Ferdinand II, Holy Roman Emperor

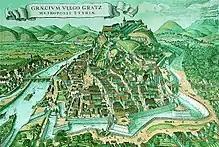
Graz in the mid-17th-century

Ferdinand returned to Graz on 20 June 1598. Johannes Kepler, who had been staying in the town, noted that the Protestant burghers watched Ferdinand's return with some apprehension. He had already made unsuccessful attempts to appoint Catholic priests to churches in predominantly Lutheran towns prior to his Italian journey. A former Jesuit student, Lorenz Sonnabenter, whom Ferdinand had sent to a parish in Graz, made a formal complaint against the local Lutheran pastors on 22 August, accusing them of unlawfully interfering in his office. Ferdinand's mother and Jesuit confessor urged him to take vigorous measures. He ordered the expulsion of all Protestant pastors and teachers from Styria, Carinthia and Carniola on 13 September, emphasizing that he was the "general overseer of all ecclesiastical foundations in his hereditary lands". When the Protestant nobles and burghers protested against his decree, he replied that the Estates had no jurisdiction in religious affairs. He summoned Italian and Spanish mercenaries to Graz. Due to his firm actions, no riots broke out when the leaders of the Protestant community left Graz on 29 September.